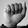
ASL letter: A